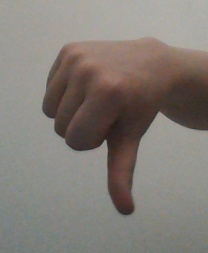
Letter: waw